Jelle Maas

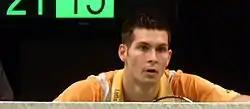

Jelle Maas (born 19 February 1991) is a Dutch retired badminton player specializing in doubles events. He was the bronze medalists at the 2018 European Championships and 2019 European Games.